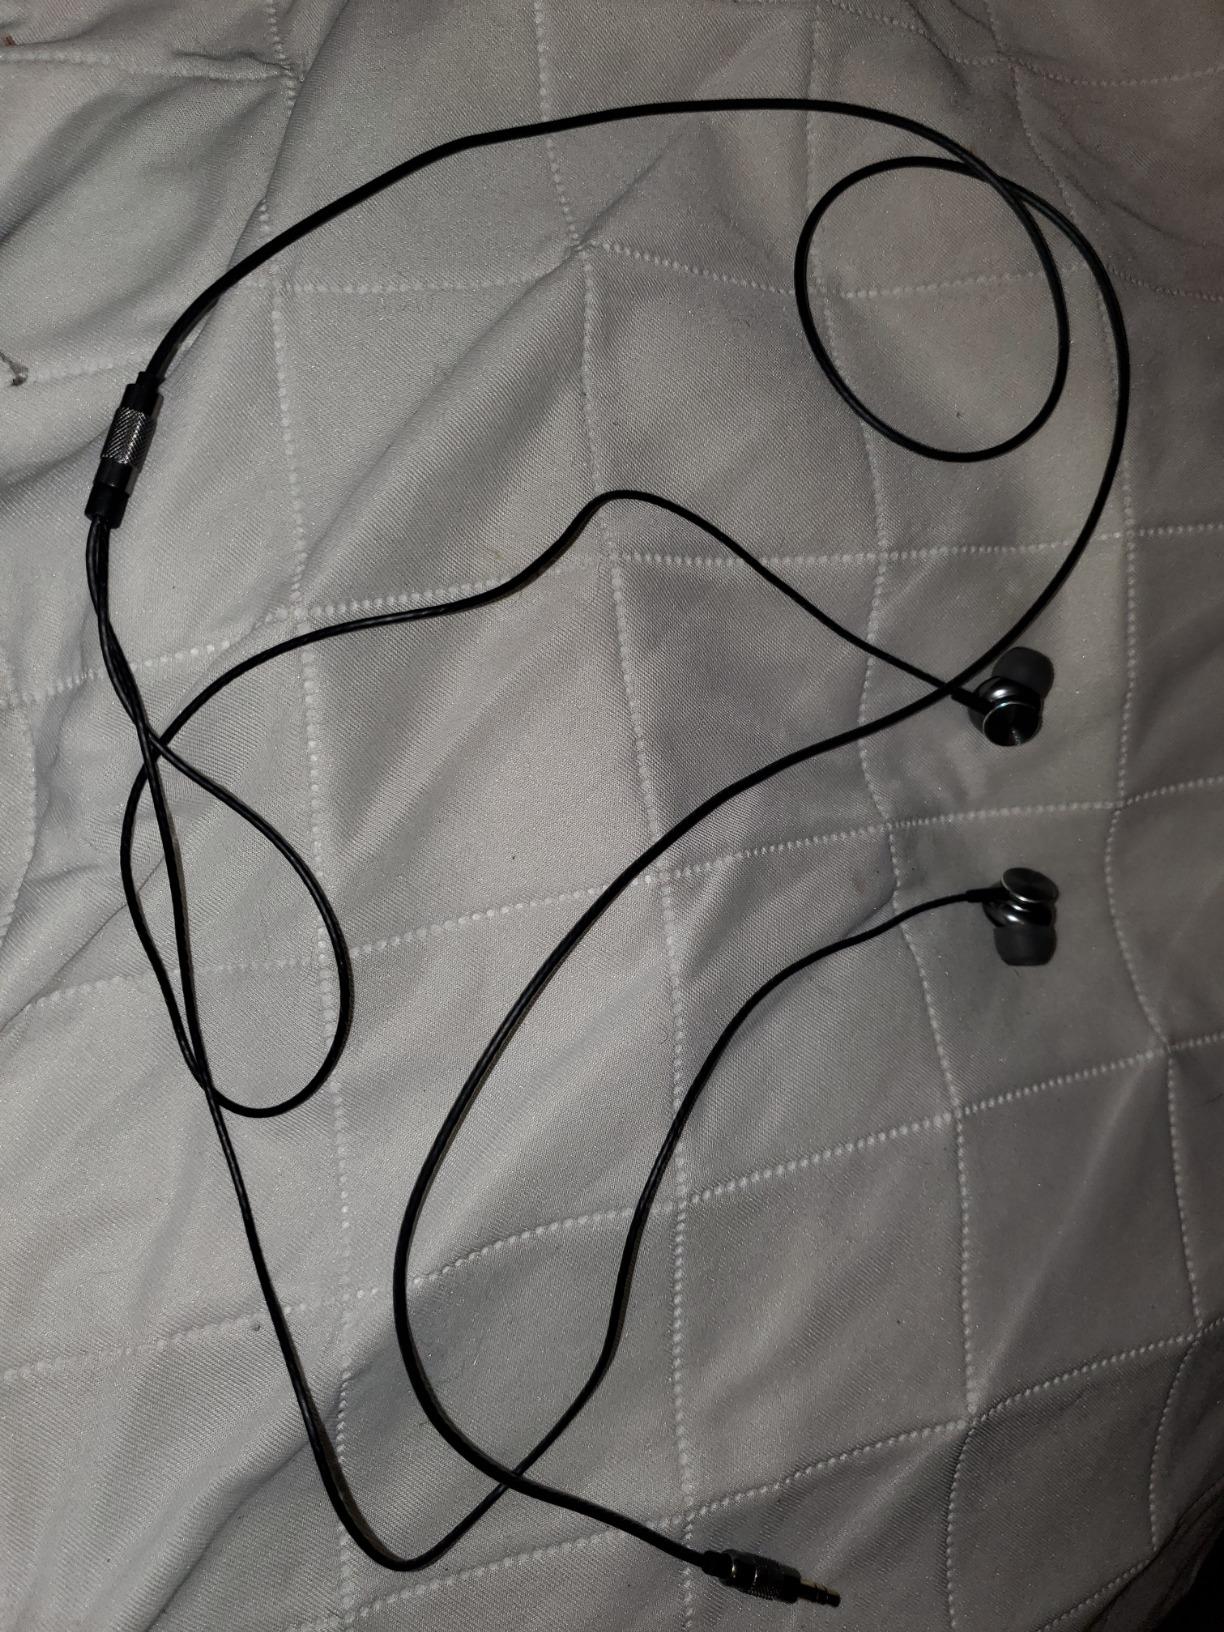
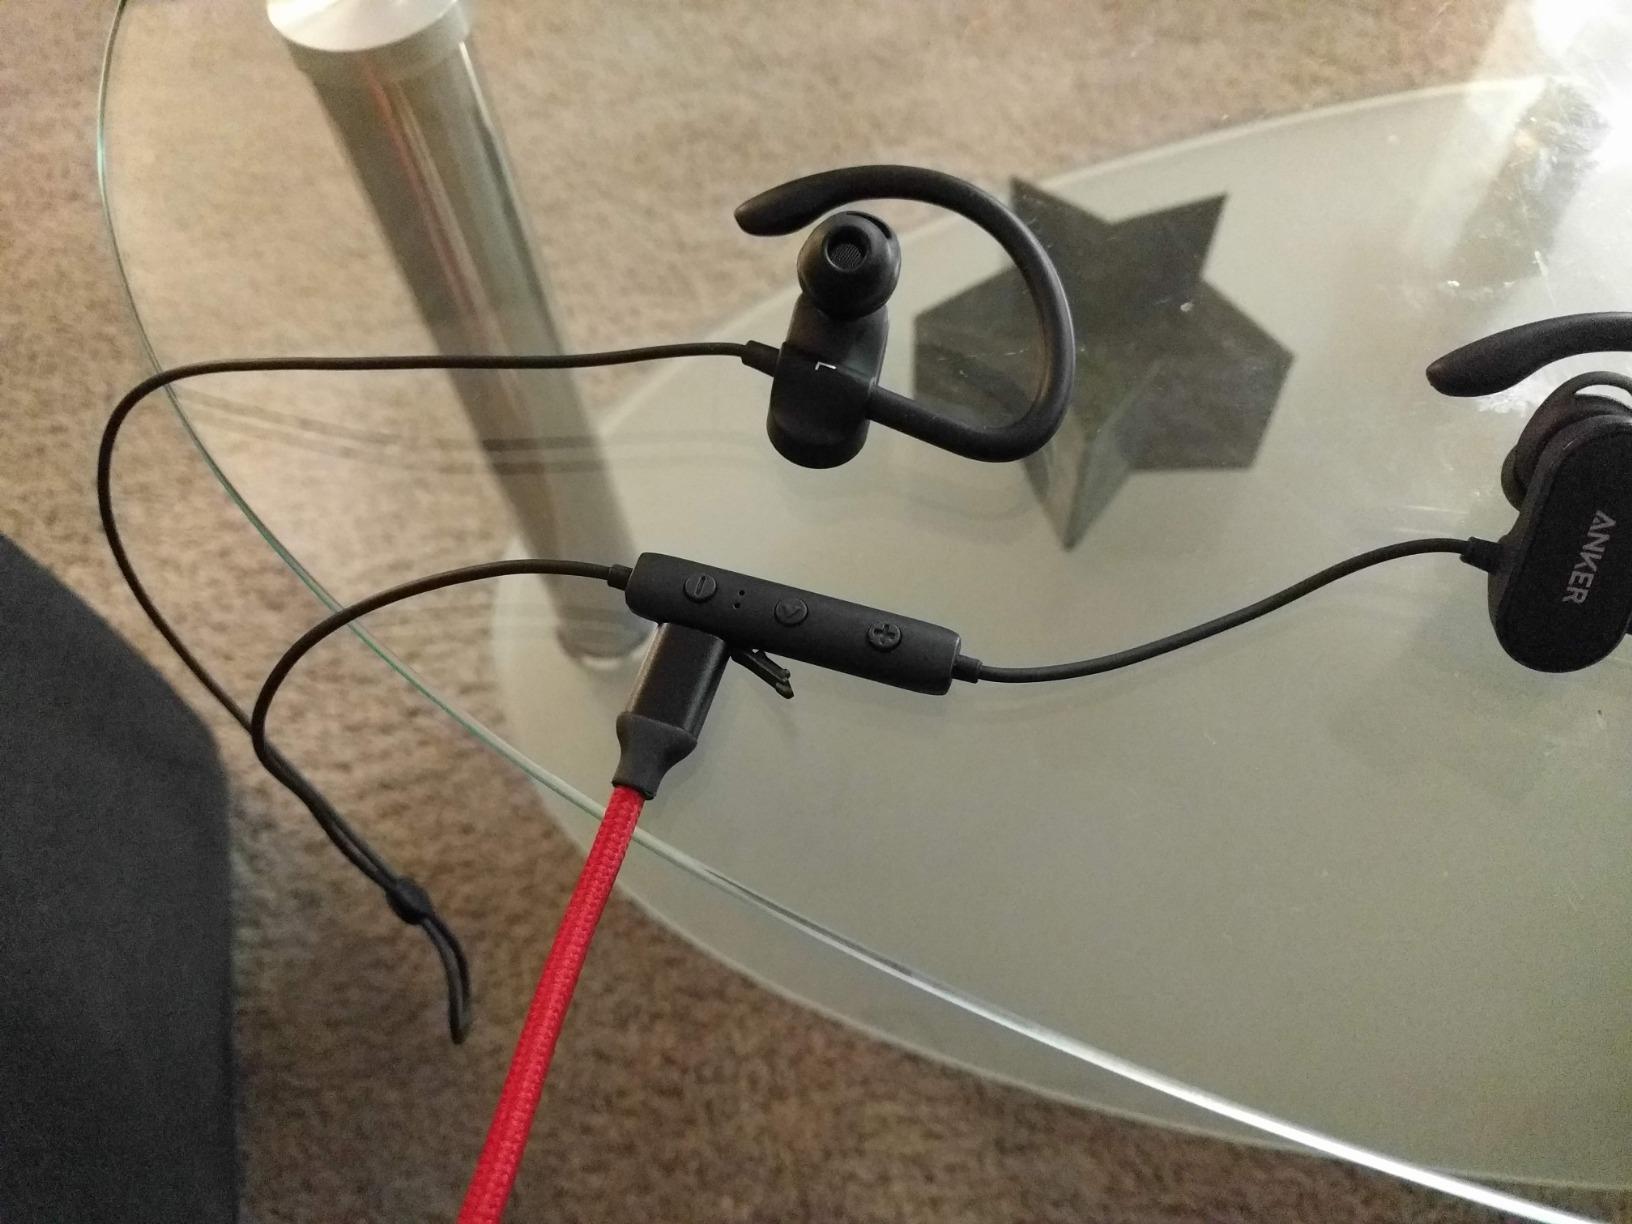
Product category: headphones
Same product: no